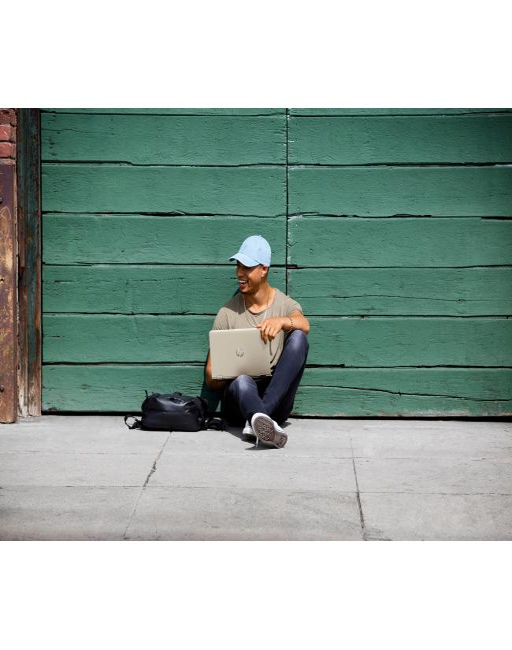
person using the x360 in mode while leaning against a green wall